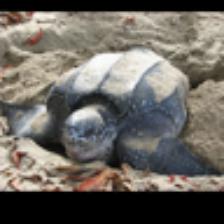
Label: NonHuman